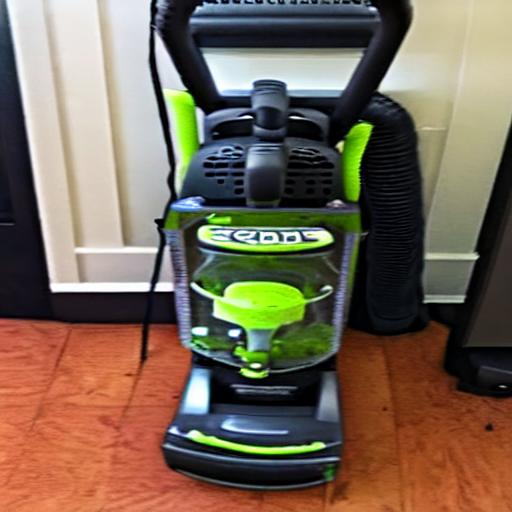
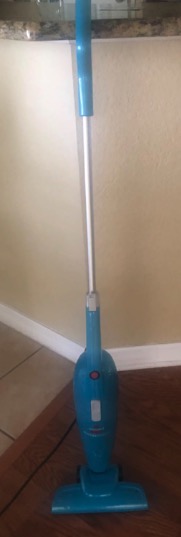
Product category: items_vacuum
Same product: no